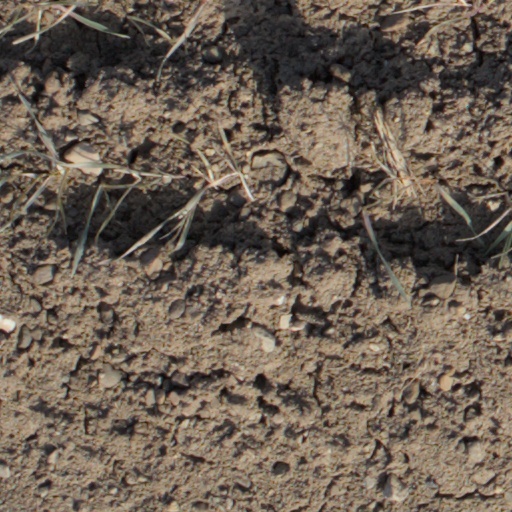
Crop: wheat